History of Washington (state)

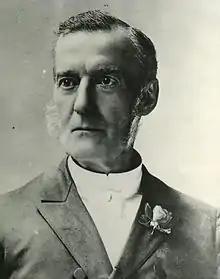
Elisha P. Ferry, the first governor of Washington State.

A militia called the Seattle's Rifles was quickly formed to deal with the rioters and protect the Chinese citizens who had been abducted from their homes and dragged out into the streets. This militia was led by future state governor and at that time current Seattle Sheriff John McGraw, who was sympathetic to the Knights of Labor but opposed the violent deportation of the Chinese, leading to his relatively centrist position on the affair. Coming into contact with a large mob holding 350 Chinese people in captivity, the Seattle Rifles attempted negotiation before forcefully barging through the crowd, taking the victims into custody, and arresting the leaders of the mob. Rioters tried to wrangle control of the rifles, leading to shots ringing out, whereafter two militia members and three rioters were seriously injured. The riot quickly spiraled into a gunfight.